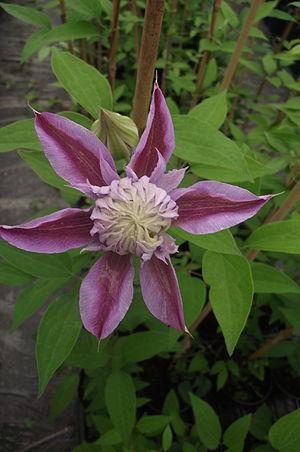
La clématite patens 'Evijohill' PBR & PPaf, est un cultivar de clématite découvert en 1980 par Josephine Hill en Angleterre. Elle porte le nom commercial de clématite Josephine 'evijohill' PBR & PPaf.